Randi Flesland

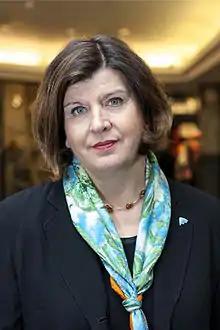
Flesland in March 2013

Randi Runa Svenkerud Flesland (born 17 November 1955 in Oslo) is a Norwegian civil servant.